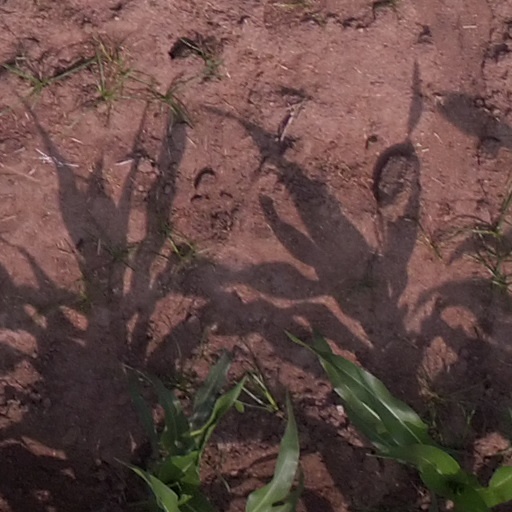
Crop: maize; corn